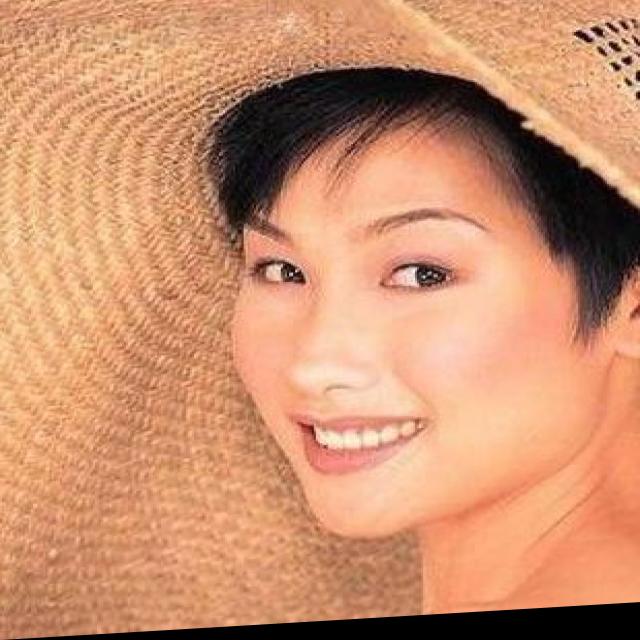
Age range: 21-44